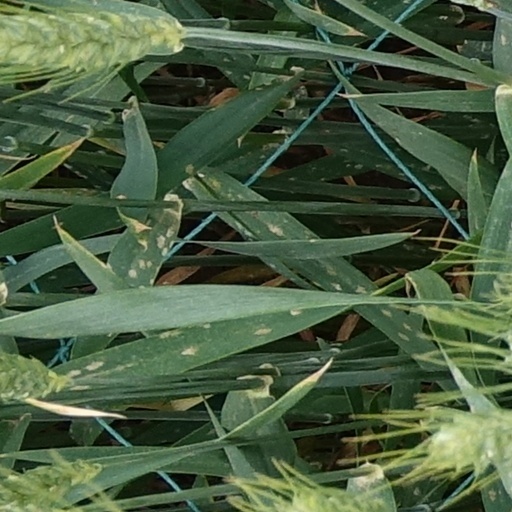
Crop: wheat